Great ape personhood

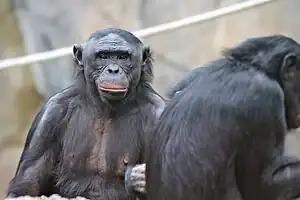
Bonobos, members of the great ape family, Hominidae

Great ape personhood is a movement to extend personhood and some legal protections to the non-human members of the great ape family: bonobos, chimpanzees, gorillas, and orangutans.